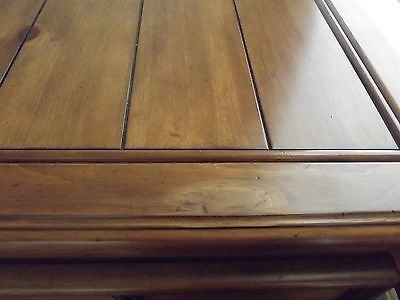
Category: table